Holler (Spice Girls song)

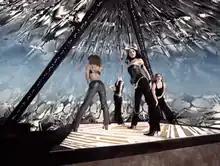
The Spice Girls inside a glass pyramid in the music video for "Holler"

The music video for "Holler" was filmed at the Elstree Studios in Borehamwood, England, during July of 2000, and was directed by Jake Nava. It was filmed around the same time as the music video for "Let Love Lead the Way". Before its release, Chisholm revealed that the girls would play one of the four elements each – water, air, fire and earth – in both videos: "We liked the theme coz' we’re all so different and we all come together and make the Spice Girls and the elements come together to make the earth." For her part, Brown described the visual as "very, very futuristic and it's very funky. We had a great time doing it." The clip first premiered through the Spice Girls' official website on 11 September 2000, before airing on television for the first time through MuchMusic the following day.